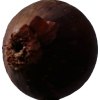
Label: red_onion